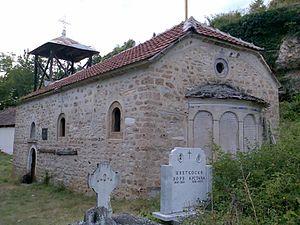
Belitsa est un village de l'ouest de la Macédoine du Nord, situé dans la municipalité de Makedonski Brod. Le village comptait 106 habitants en 2002.